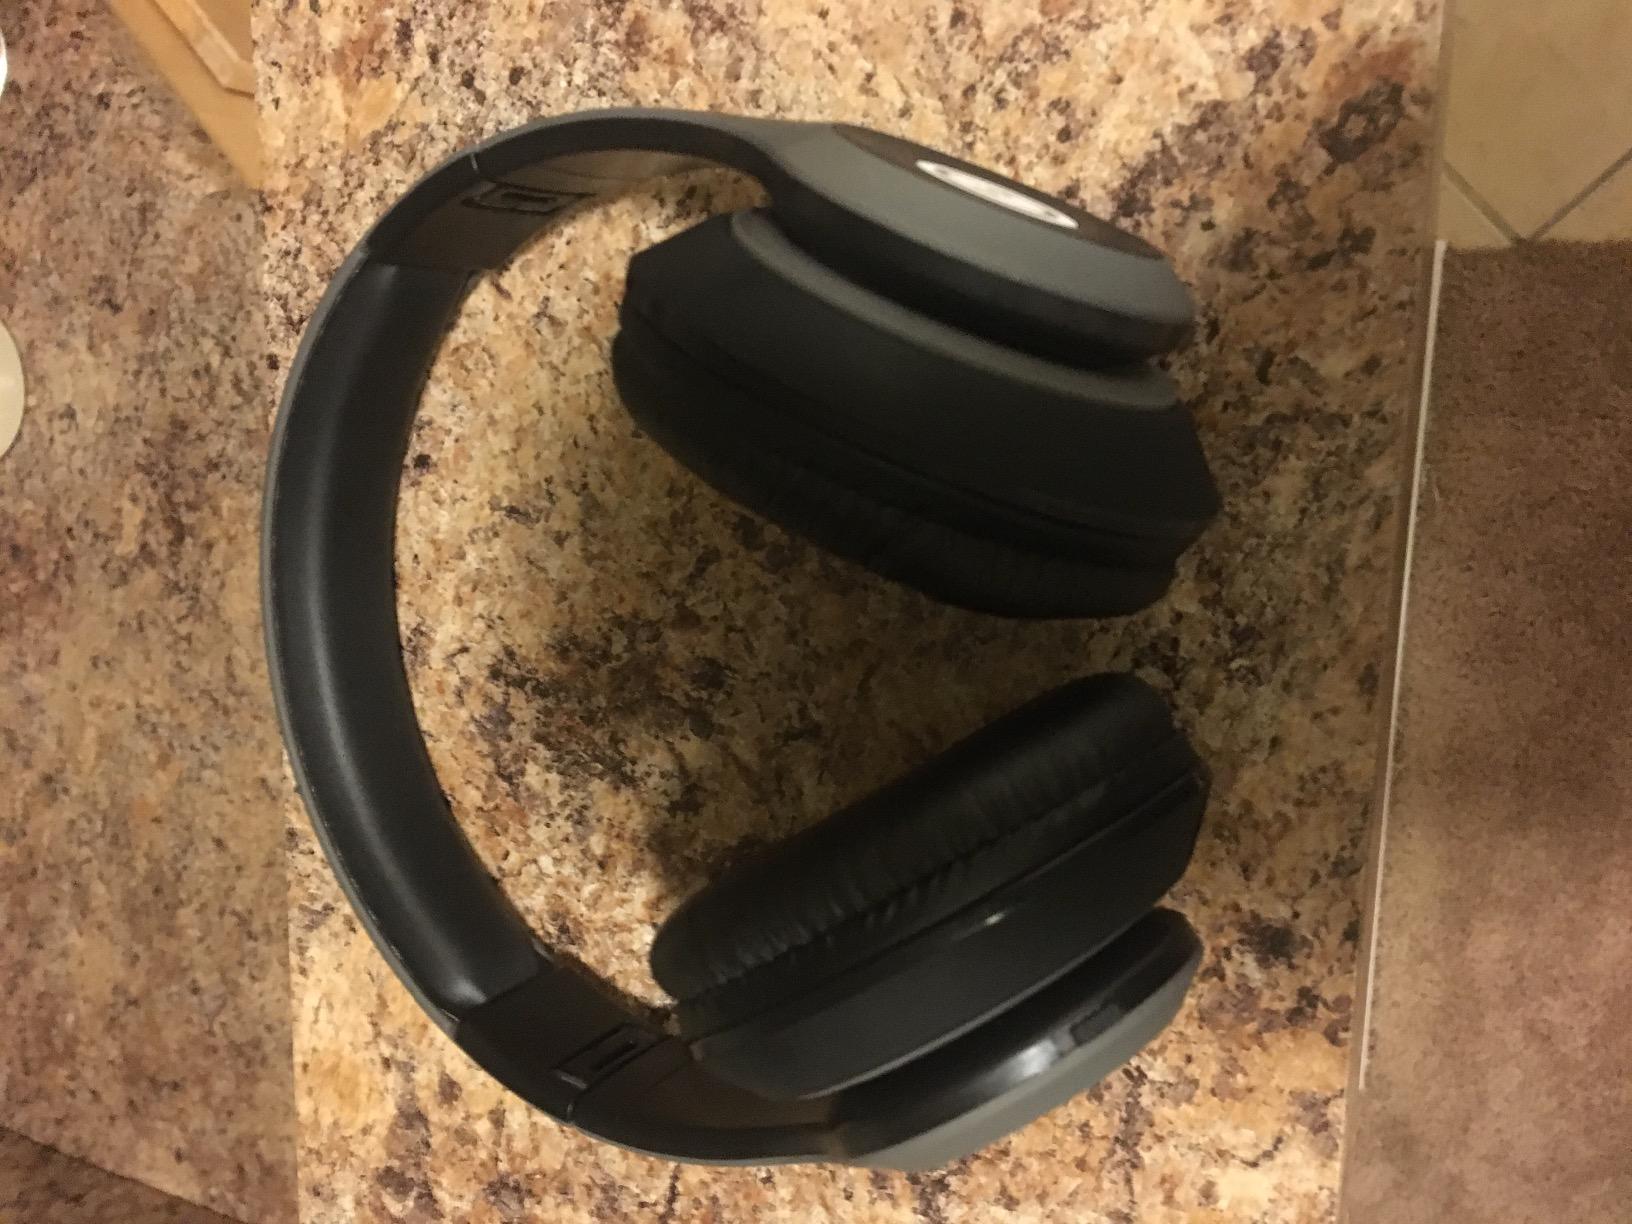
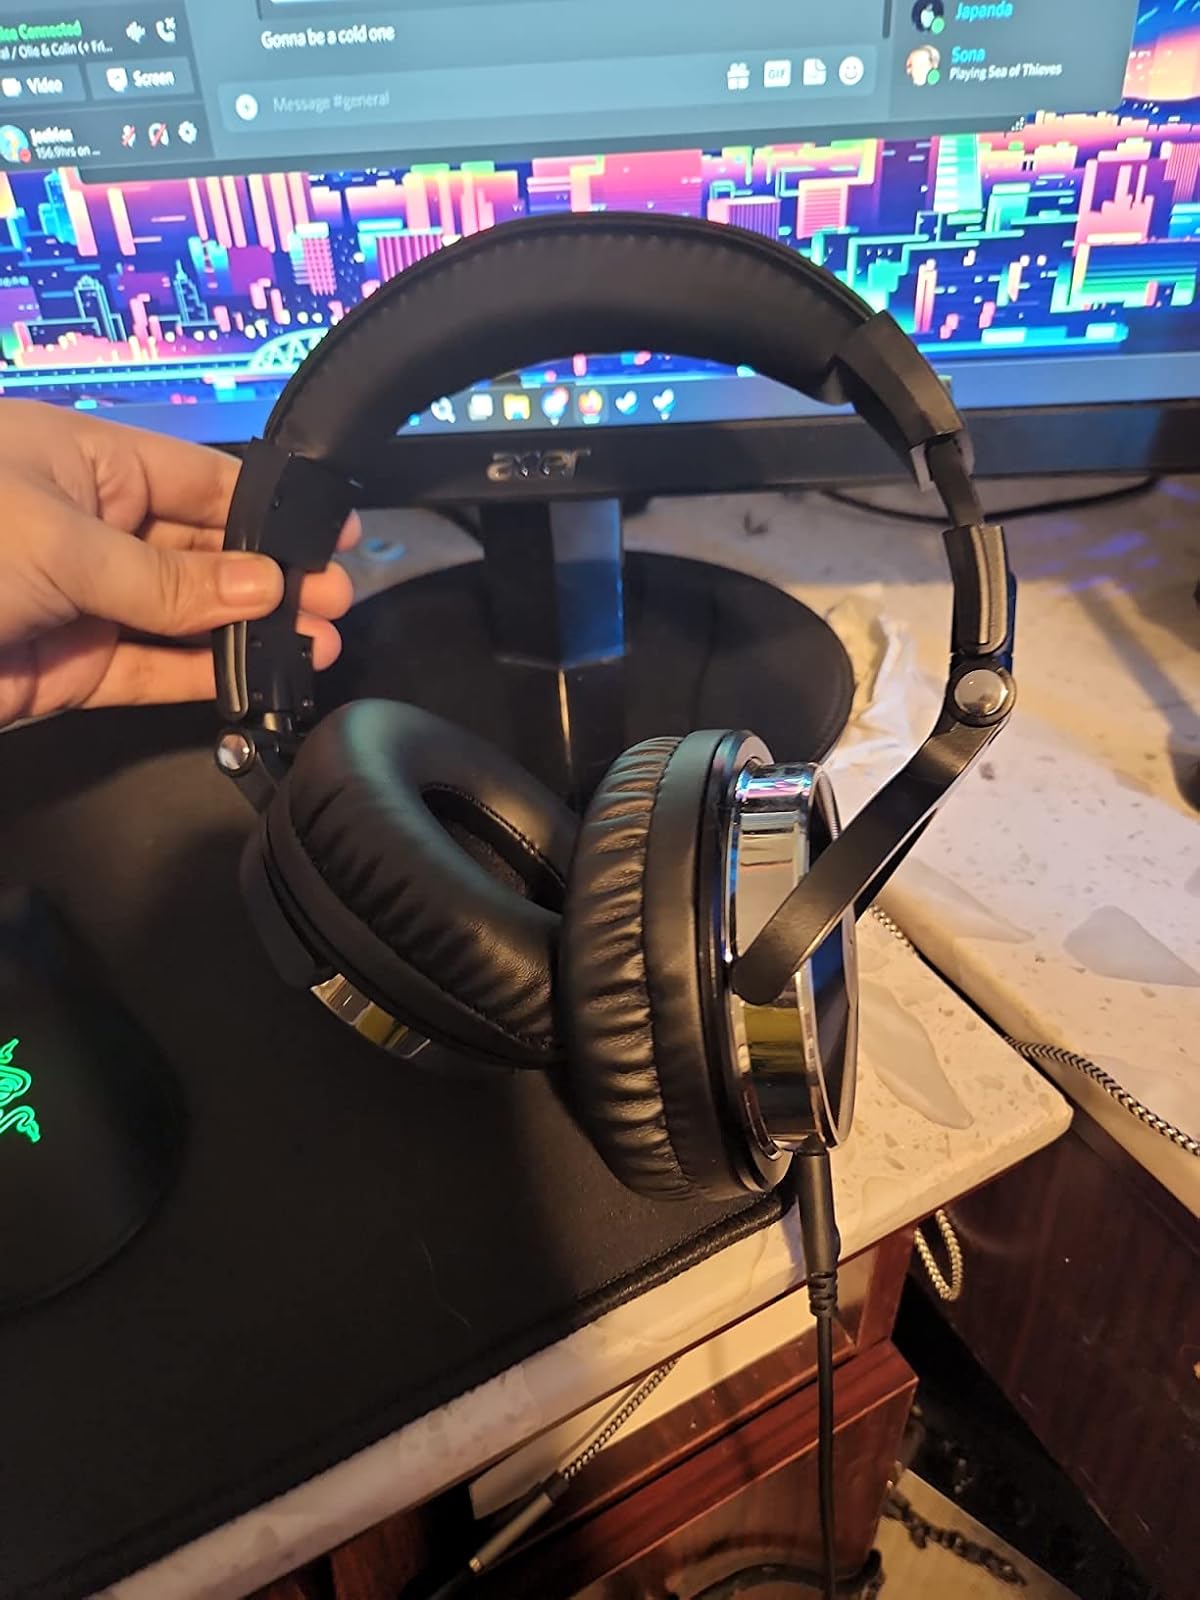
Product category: headphones
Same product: no